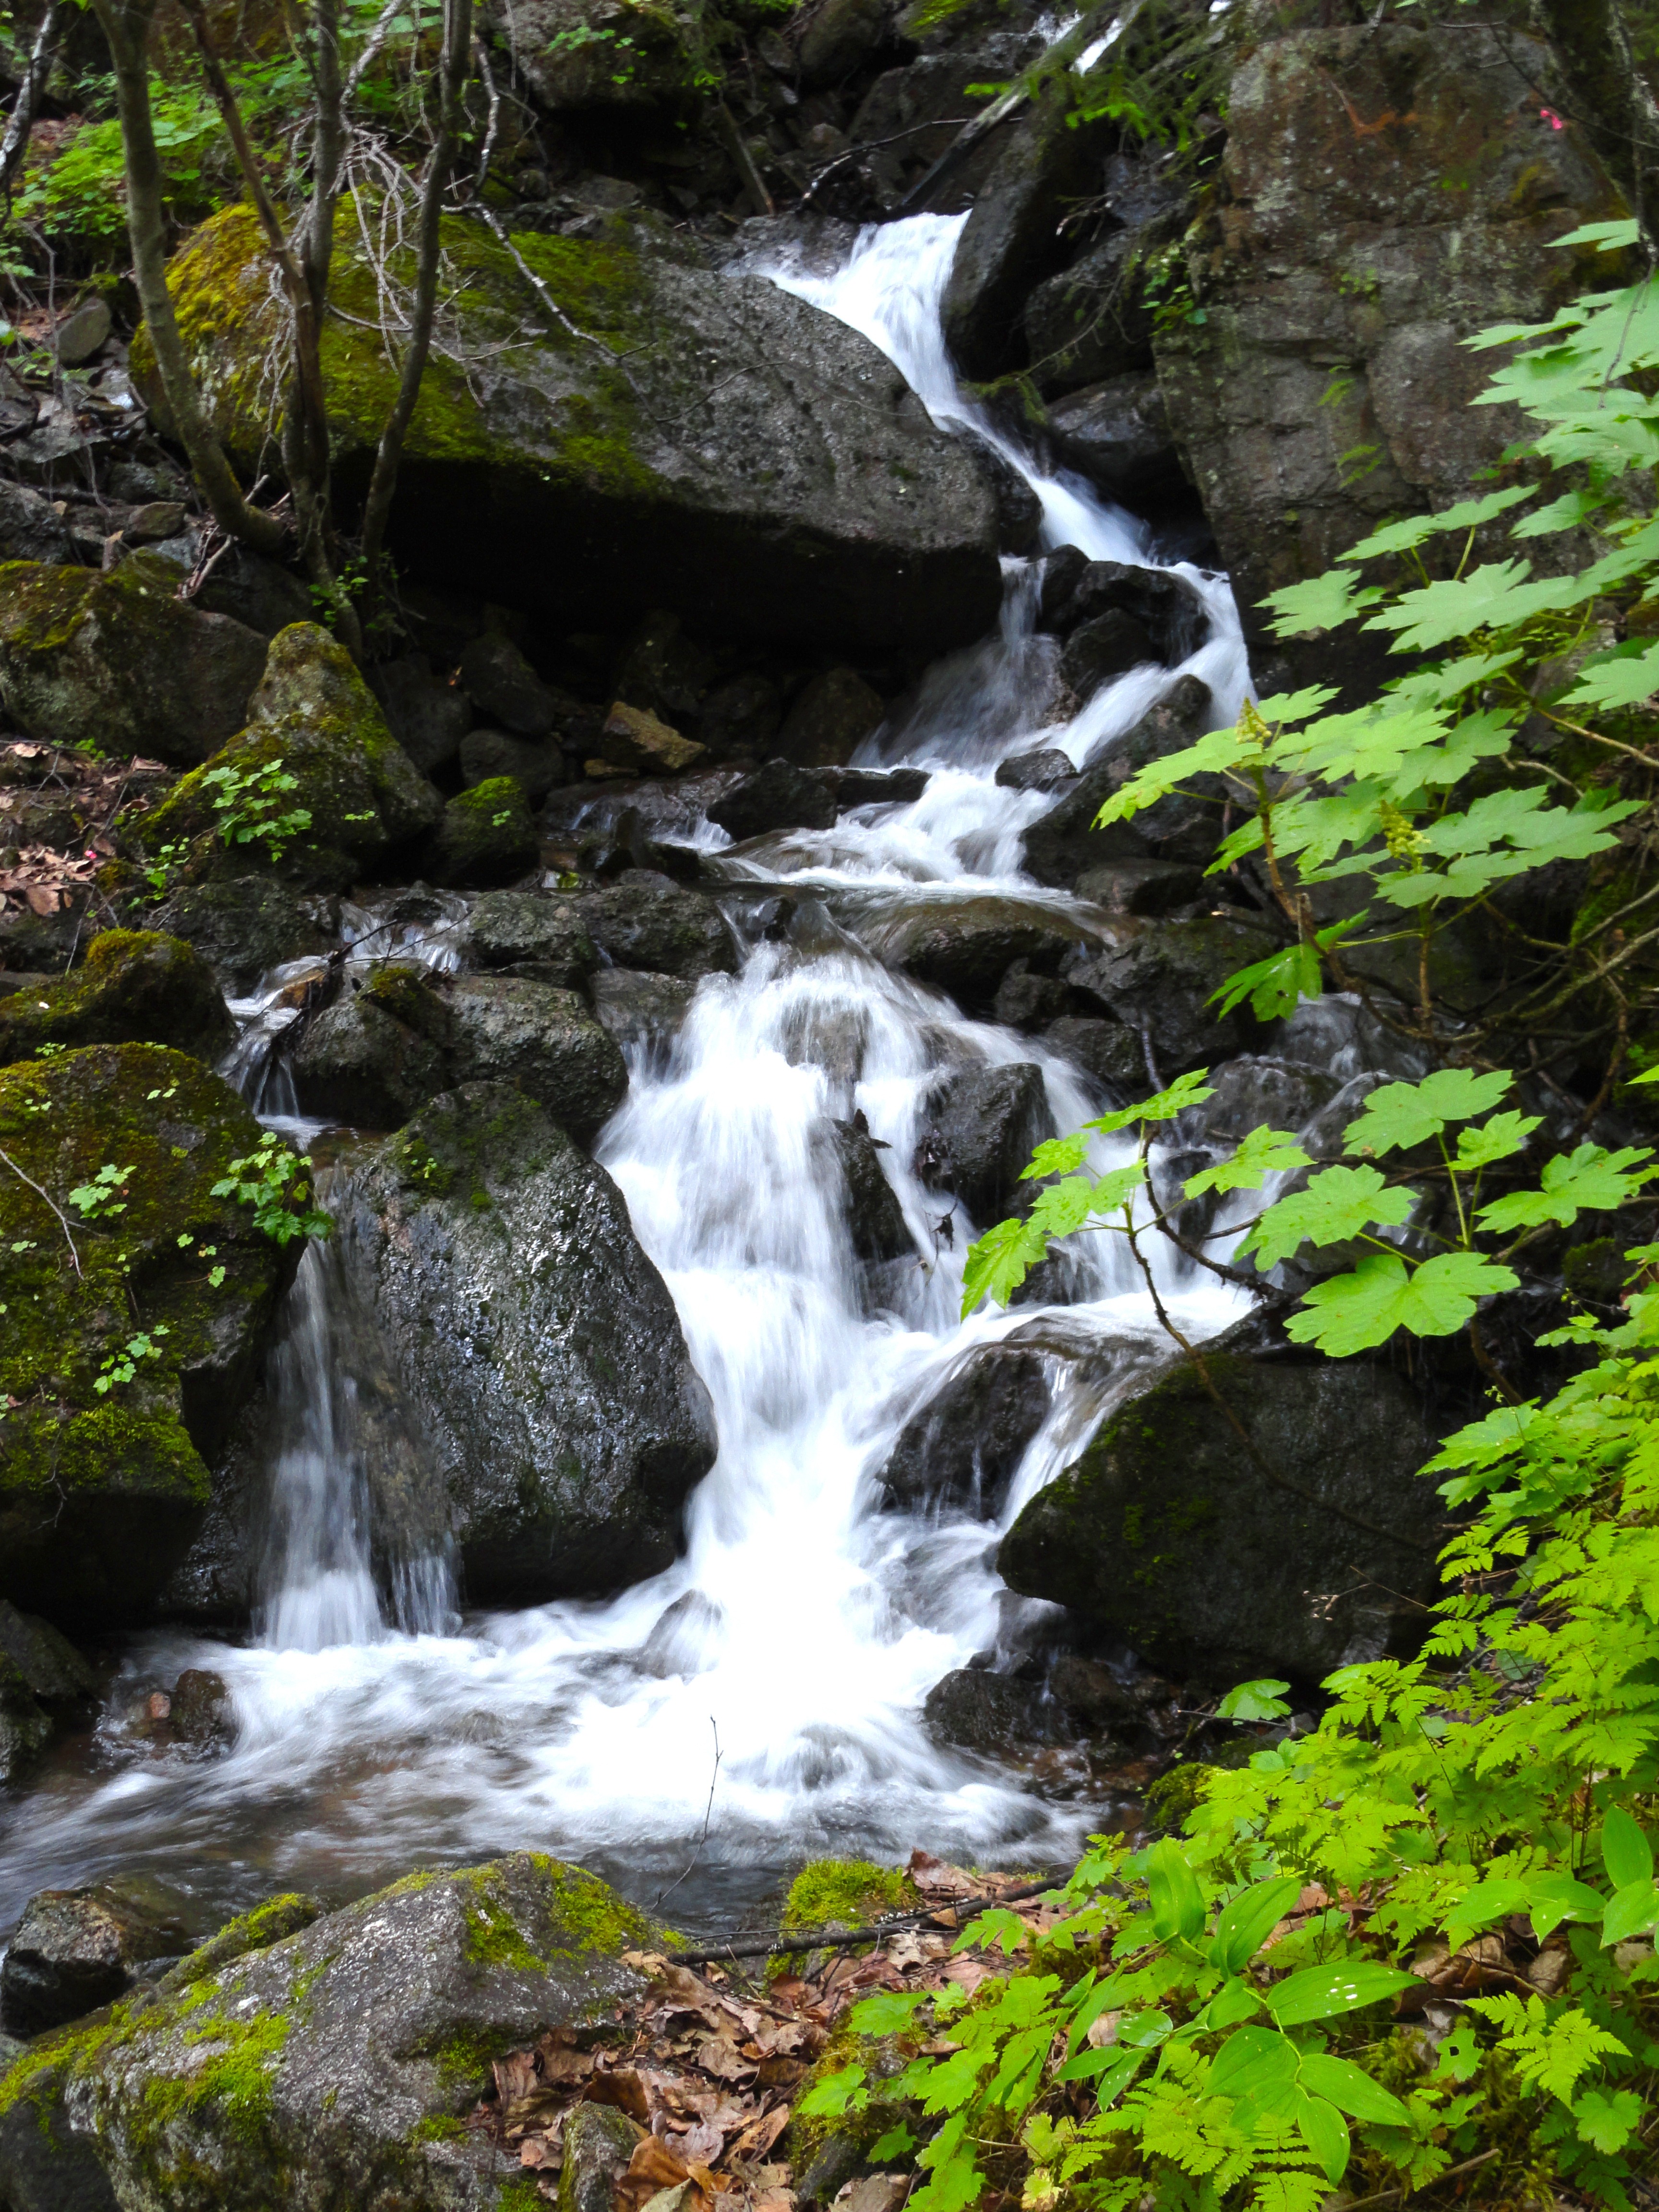
water, nature, forest, waterfall, creek, leaf, flower, lake, river, stream, scenic, autumn, botany, body of water, rainforest, wasserfall, upper, woodland, habitat, alaska, skagway, water feature, watercourse, natural environment, dewey